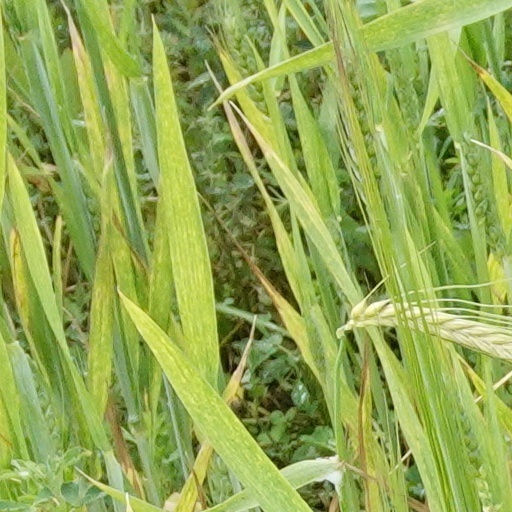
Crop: wheat